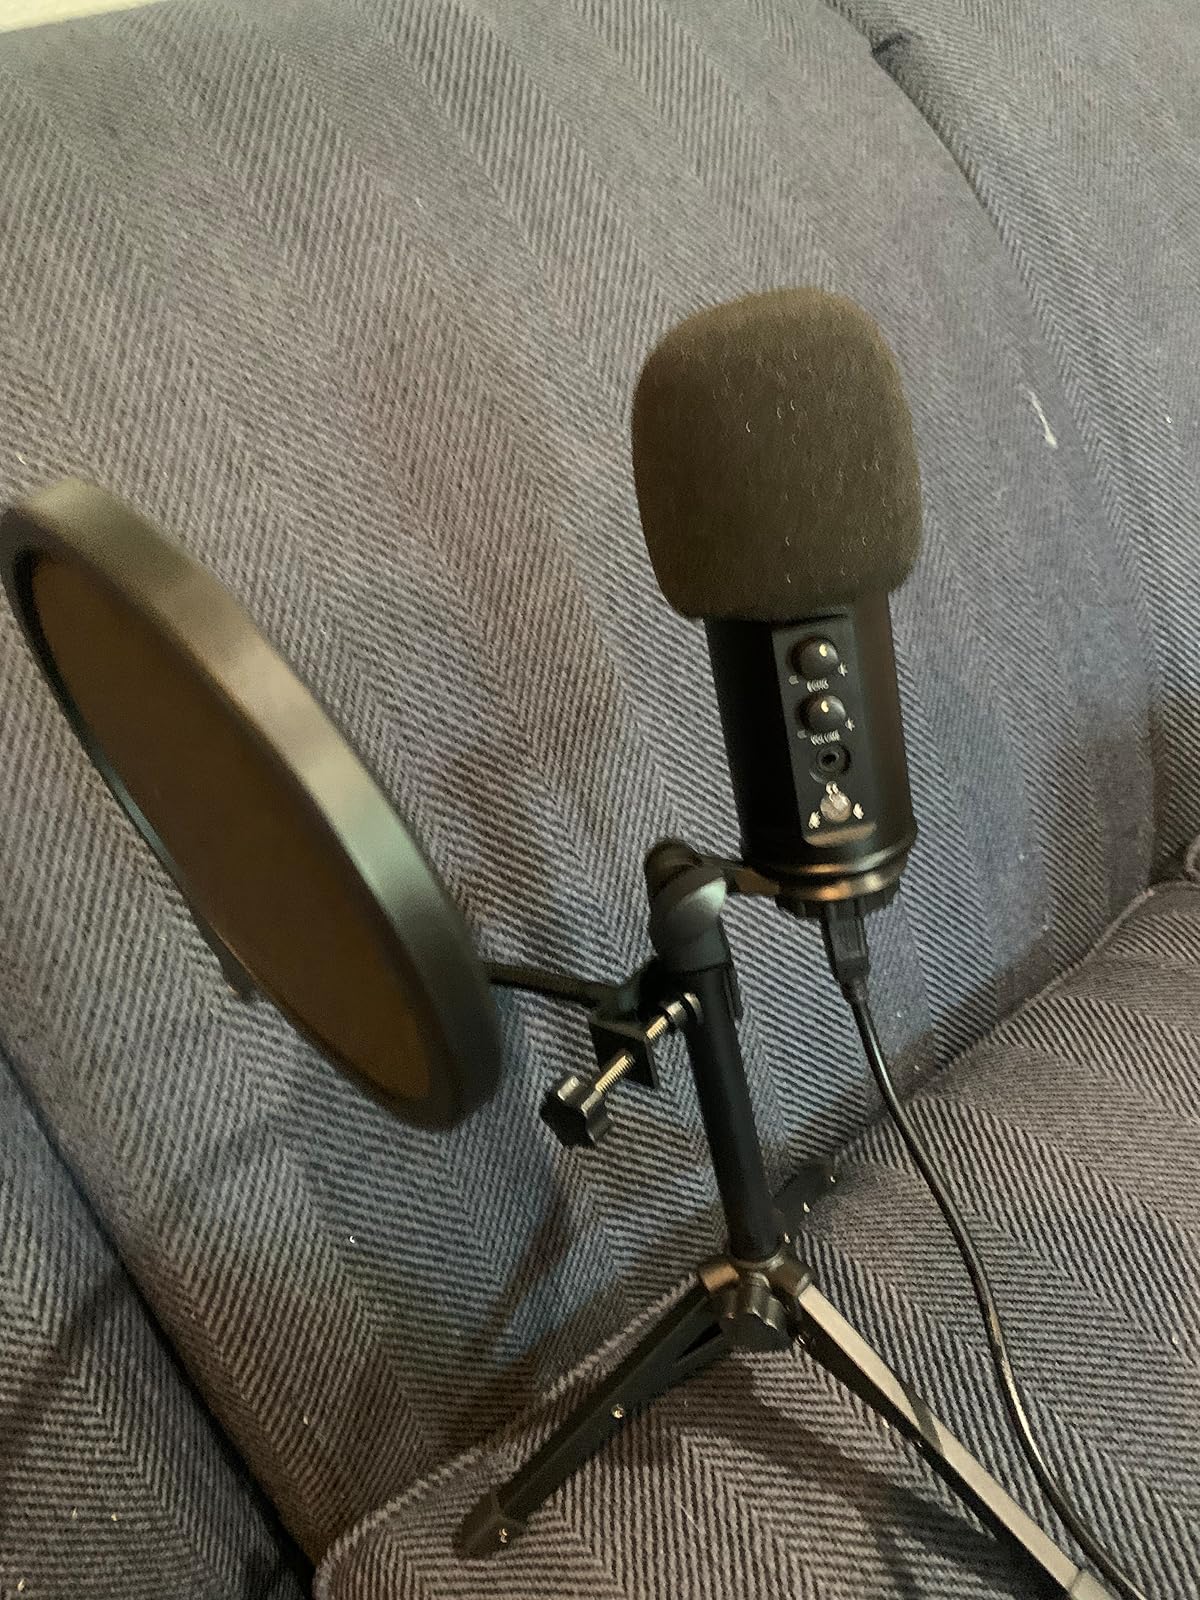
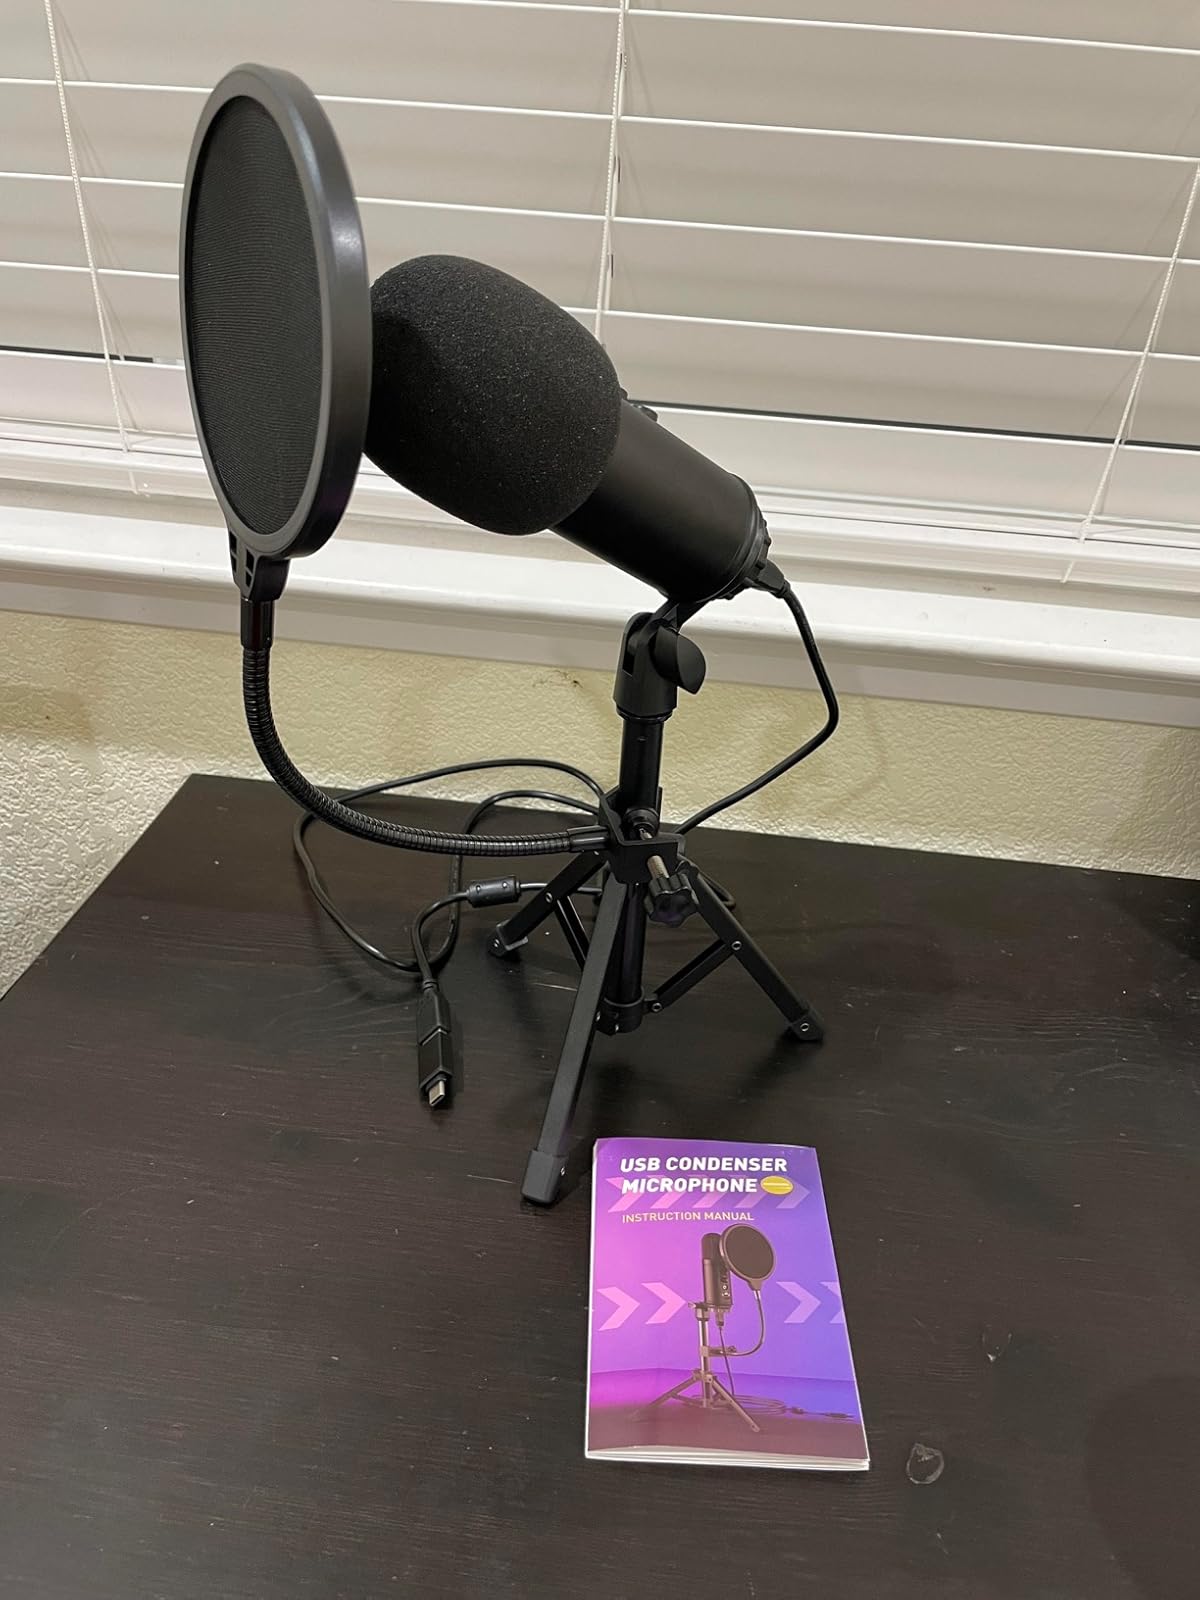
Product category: microphone
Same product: yes